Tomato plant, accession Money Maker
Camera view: bottom (45 deg); turntable rotation: 0 degrees
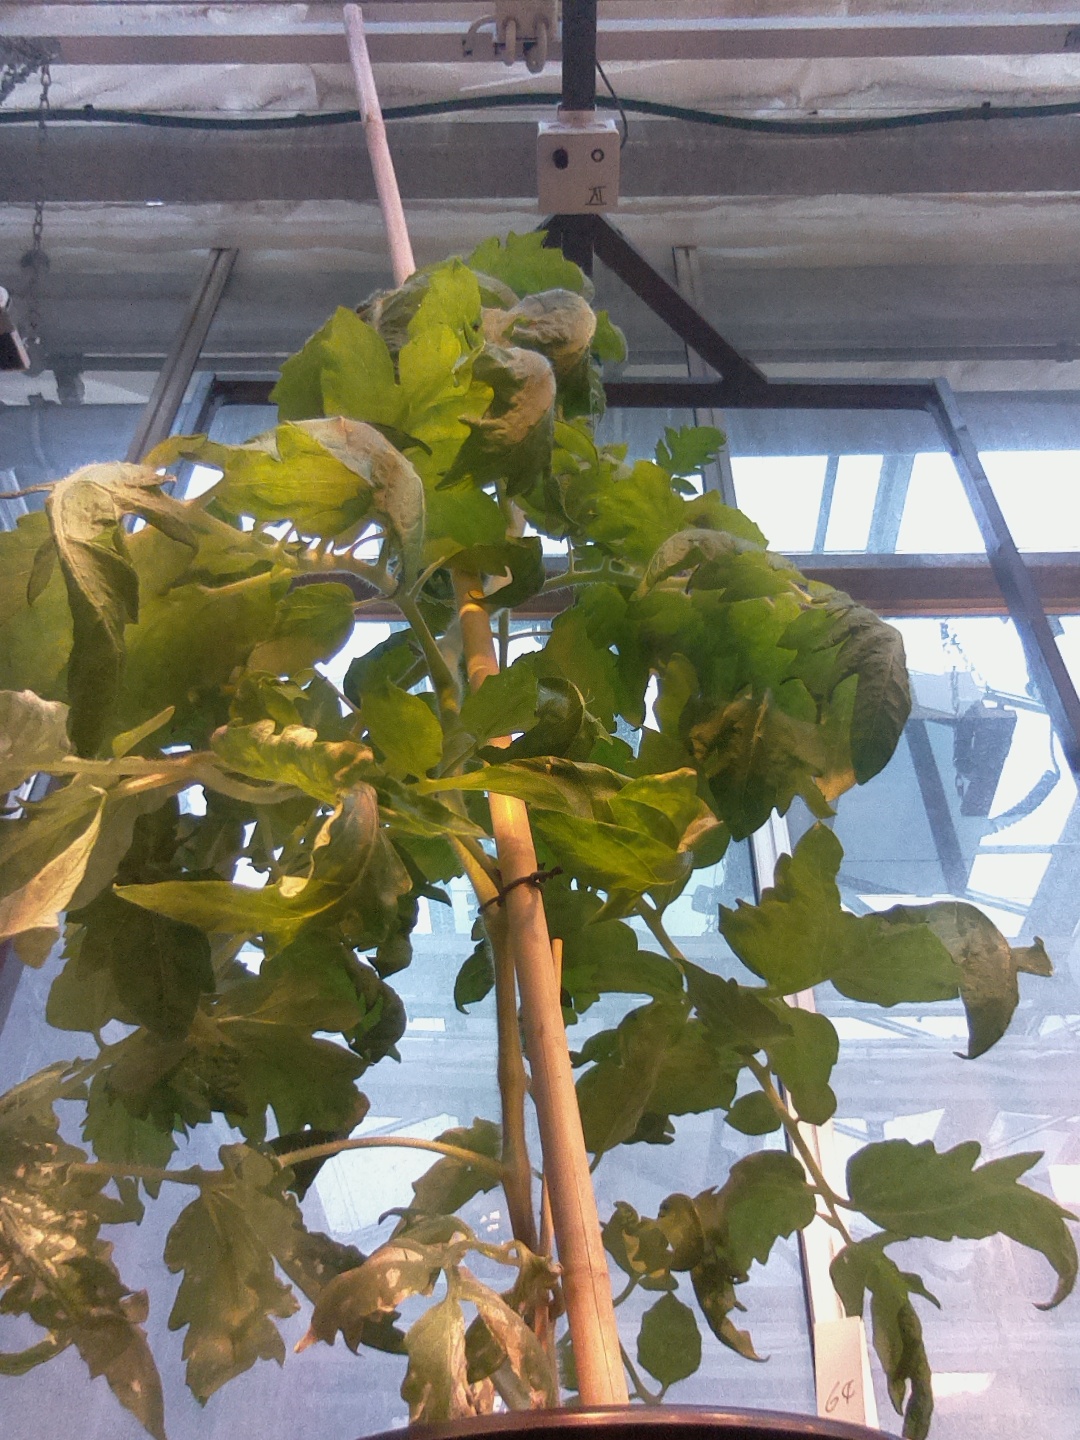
BBCH growth stage 65: Full flowering, 50%-60% of flowers open, first petals falling